Cathode-ray tube

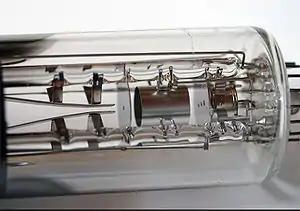
The electron gun of an oscilloscope. A pair of deflection plates is visible on the left.

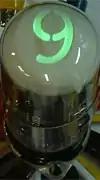
Nimo tube BA0000-P31

Flat CRTs are those with a flat screen. Despite having a flat screen, they may not be completely flat, especially on the inside, instead having a greatly increased curvature. A notable exception is the LG Flatron (made by LG.Philips Displays, later LP Displays) which is truly flat on the outside and inside, but has a bonded glass pane on the screen with a tensioned rim band to provide implosion protection. Such completely flat CRTs were first introduced by Zenith in 1986, and used flat tensioned shadow masks, where the shadow mask is held under tension, providing increased resistance to blooming. LG's Flatron technology is based on this technology developed by Zenith, now a subsidiary of LG.